Workaholics season 6

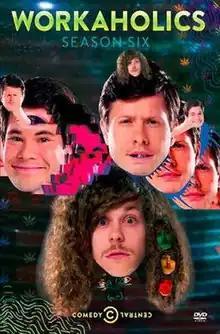
DVD cover

The sixth season of "Workaholics" premiered on Comedy Central on January 14, 2016, and concluded on March 17, 2016, with a total of 10 episodes.